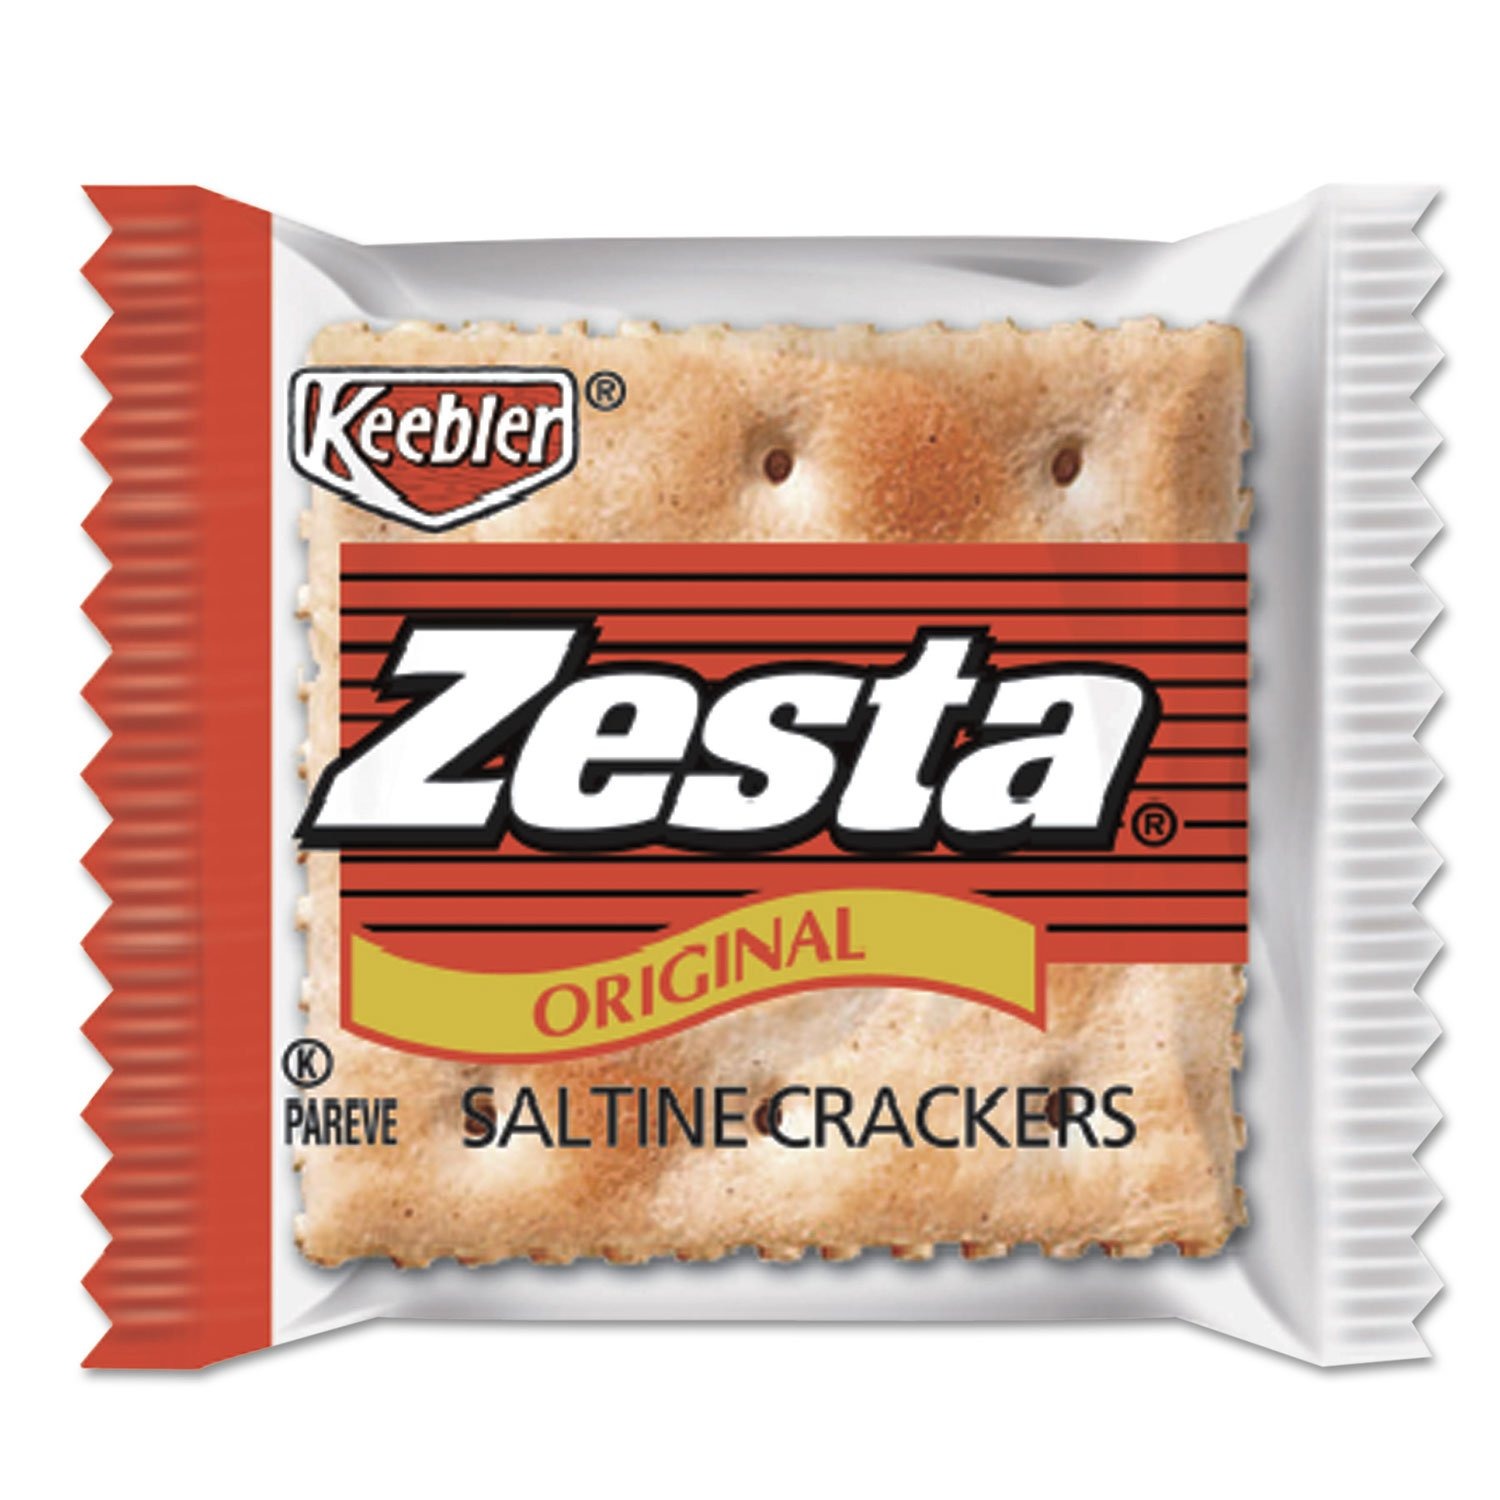
Item Name: Keebler 01008 Zesta Saltine Crackers, 2 Crackers/Pack, 500 Packs/Carton (KEB01008)
Value: 500.0
Unit: Count

Price: 40.99